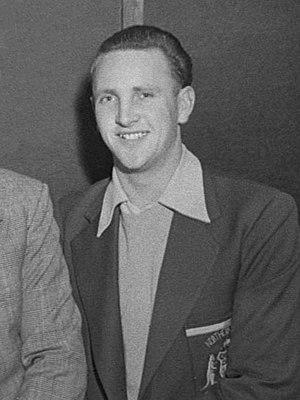
Brian Carlson, né le 12 février 1933 à Wyoming et mort le 14 avril 1987 à Newcastle, est un joueur de rugby à XIII australien évoluant au poste d'arrière, ailier ou de centre dans les années 1950 et 1960. Il joue jusqu'en 1957 dans le Championnat de Newcastle avant de rejoindre le Championnat de Nouvelle-Galles du Sud en signant pour Bears de North Sydney. Également, il est sélectionné avec l'équipe d'Australie et y remporte un titre de Coupe du monde en 1957. Il termine à deux reprises comme meilleur marqueur de points de la Coupe du monde en 1957 et 1960.